Planetary boundaries

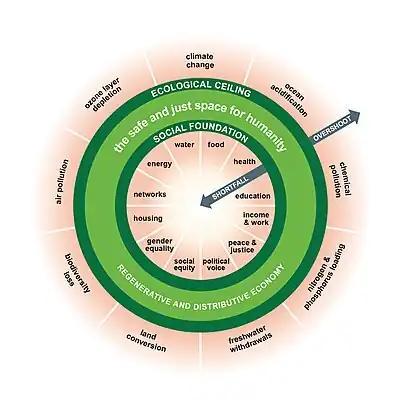
Doughnut (economic model)

Planetary boundaries are a framework to describe limits to the impacts of human activities on the Earth system. Beyond these limits, the environment may not be able to continue to self-regulate. This would mean the Earth system would leave the period of stability of the Holocene, in which human society developed.